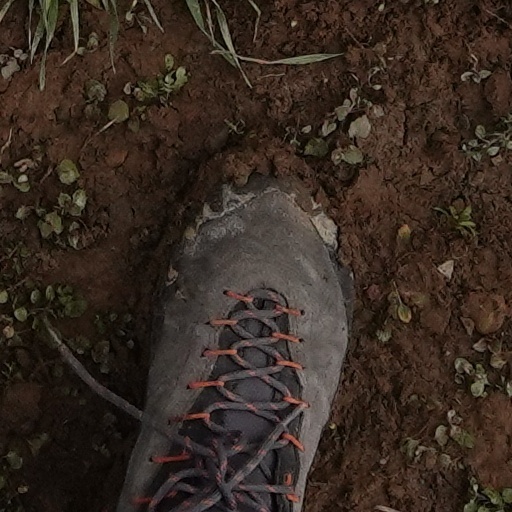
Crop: wheat